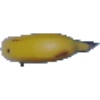
Label: Banana 1